Angola Prison Rodeo

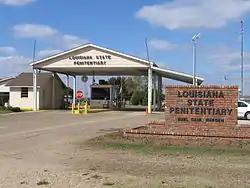
Louisiana State Penitentiary, the site of the rodeo

The Angola Prison Rodeo, staged at the Louisiana State Penitentiary, is the longest running prison rodeo in the United States.